North Carolina A&T State University

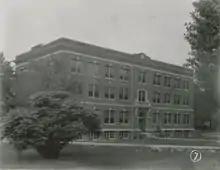
An early image of Noble Hall, originally the Agricultural Building, now houses the School of Nursing

In 1925, Ferdinand D. Bluford was selected as the third president of the college and A&T became a member of the Colored Intercollegiate Athletic Association (now known as the Central Intercollegiate Athletic Association). The next year, the college's national alumni association was established. In 1928, the 27-year ban on female students was lifted as the college once again was granted co-educational status. By December 1931, female students were allowed, for the first time, to participate in the student government as members of the student council. In 1939, the college was authorized to grant the Master of Science degree in education and certain other fields. Two years later, the first Master of Science degree was awarded.